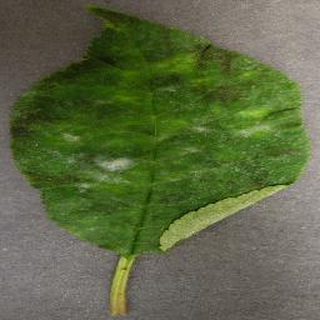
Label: cherry_powdery_mildew